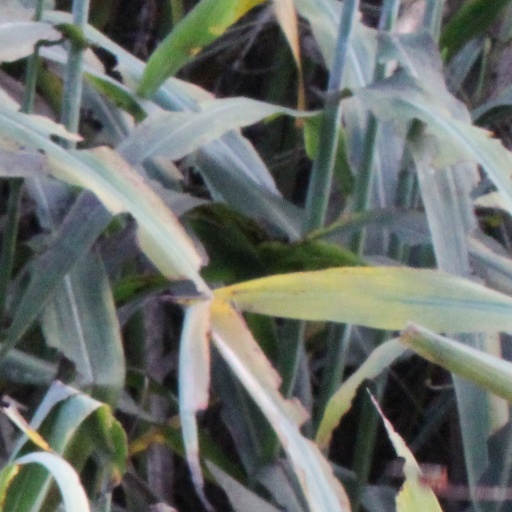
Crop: sorghum